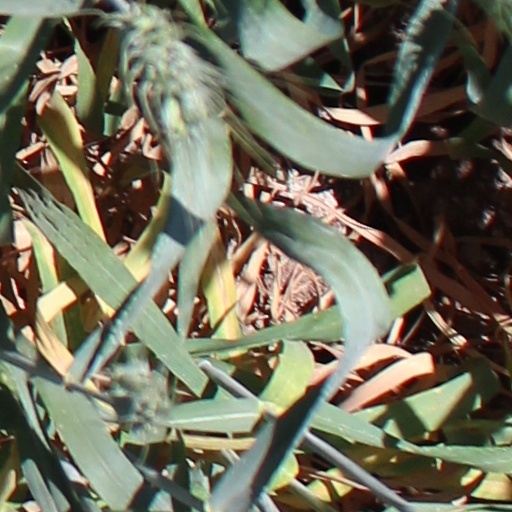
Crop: wheat